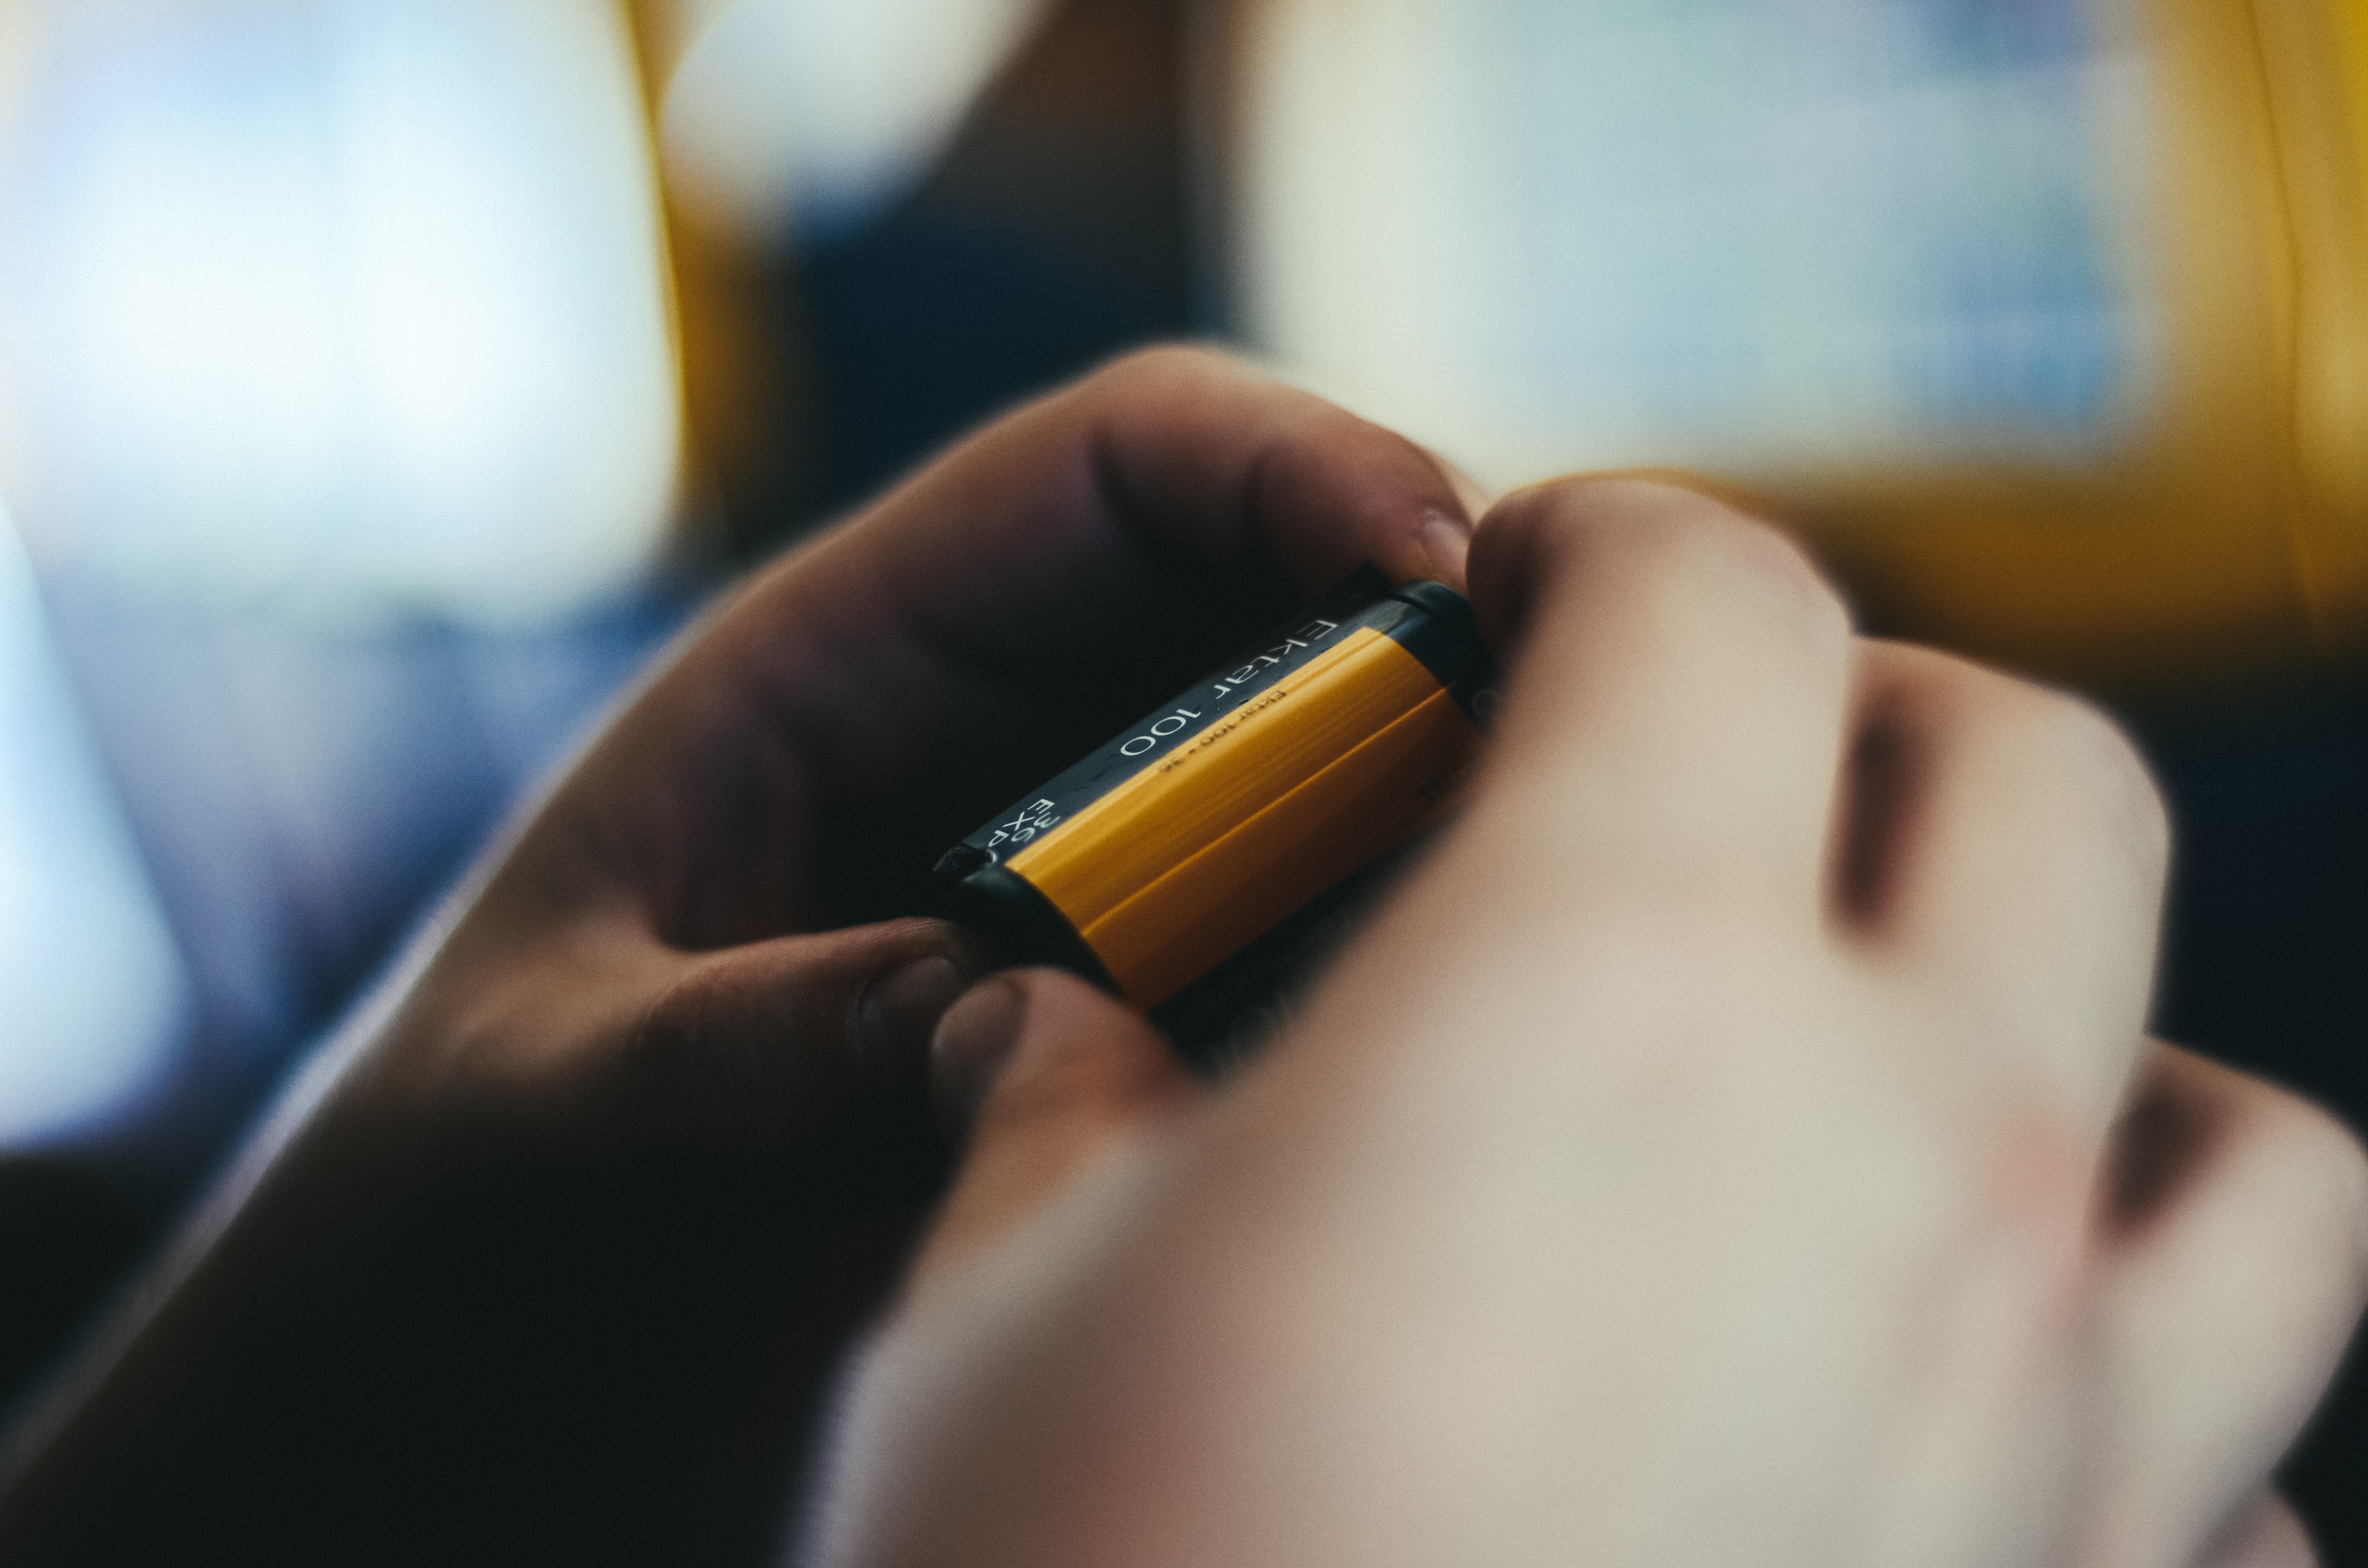
writing, hand, white, photography, glass, film, analog, finger, color, gadget, blue, black, yellow, mobile phone, close up, ektarfilm, glasses, portable communications device